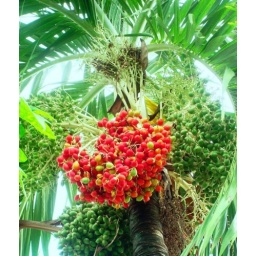
015 (3) Palm tree fruit in bright red stage